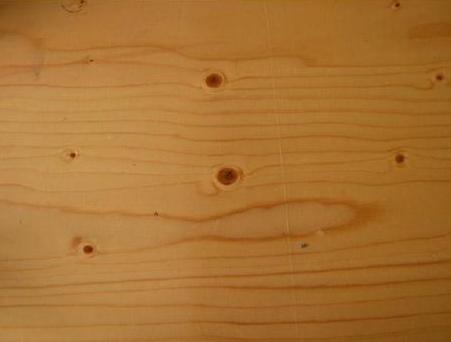
Texture: stratified